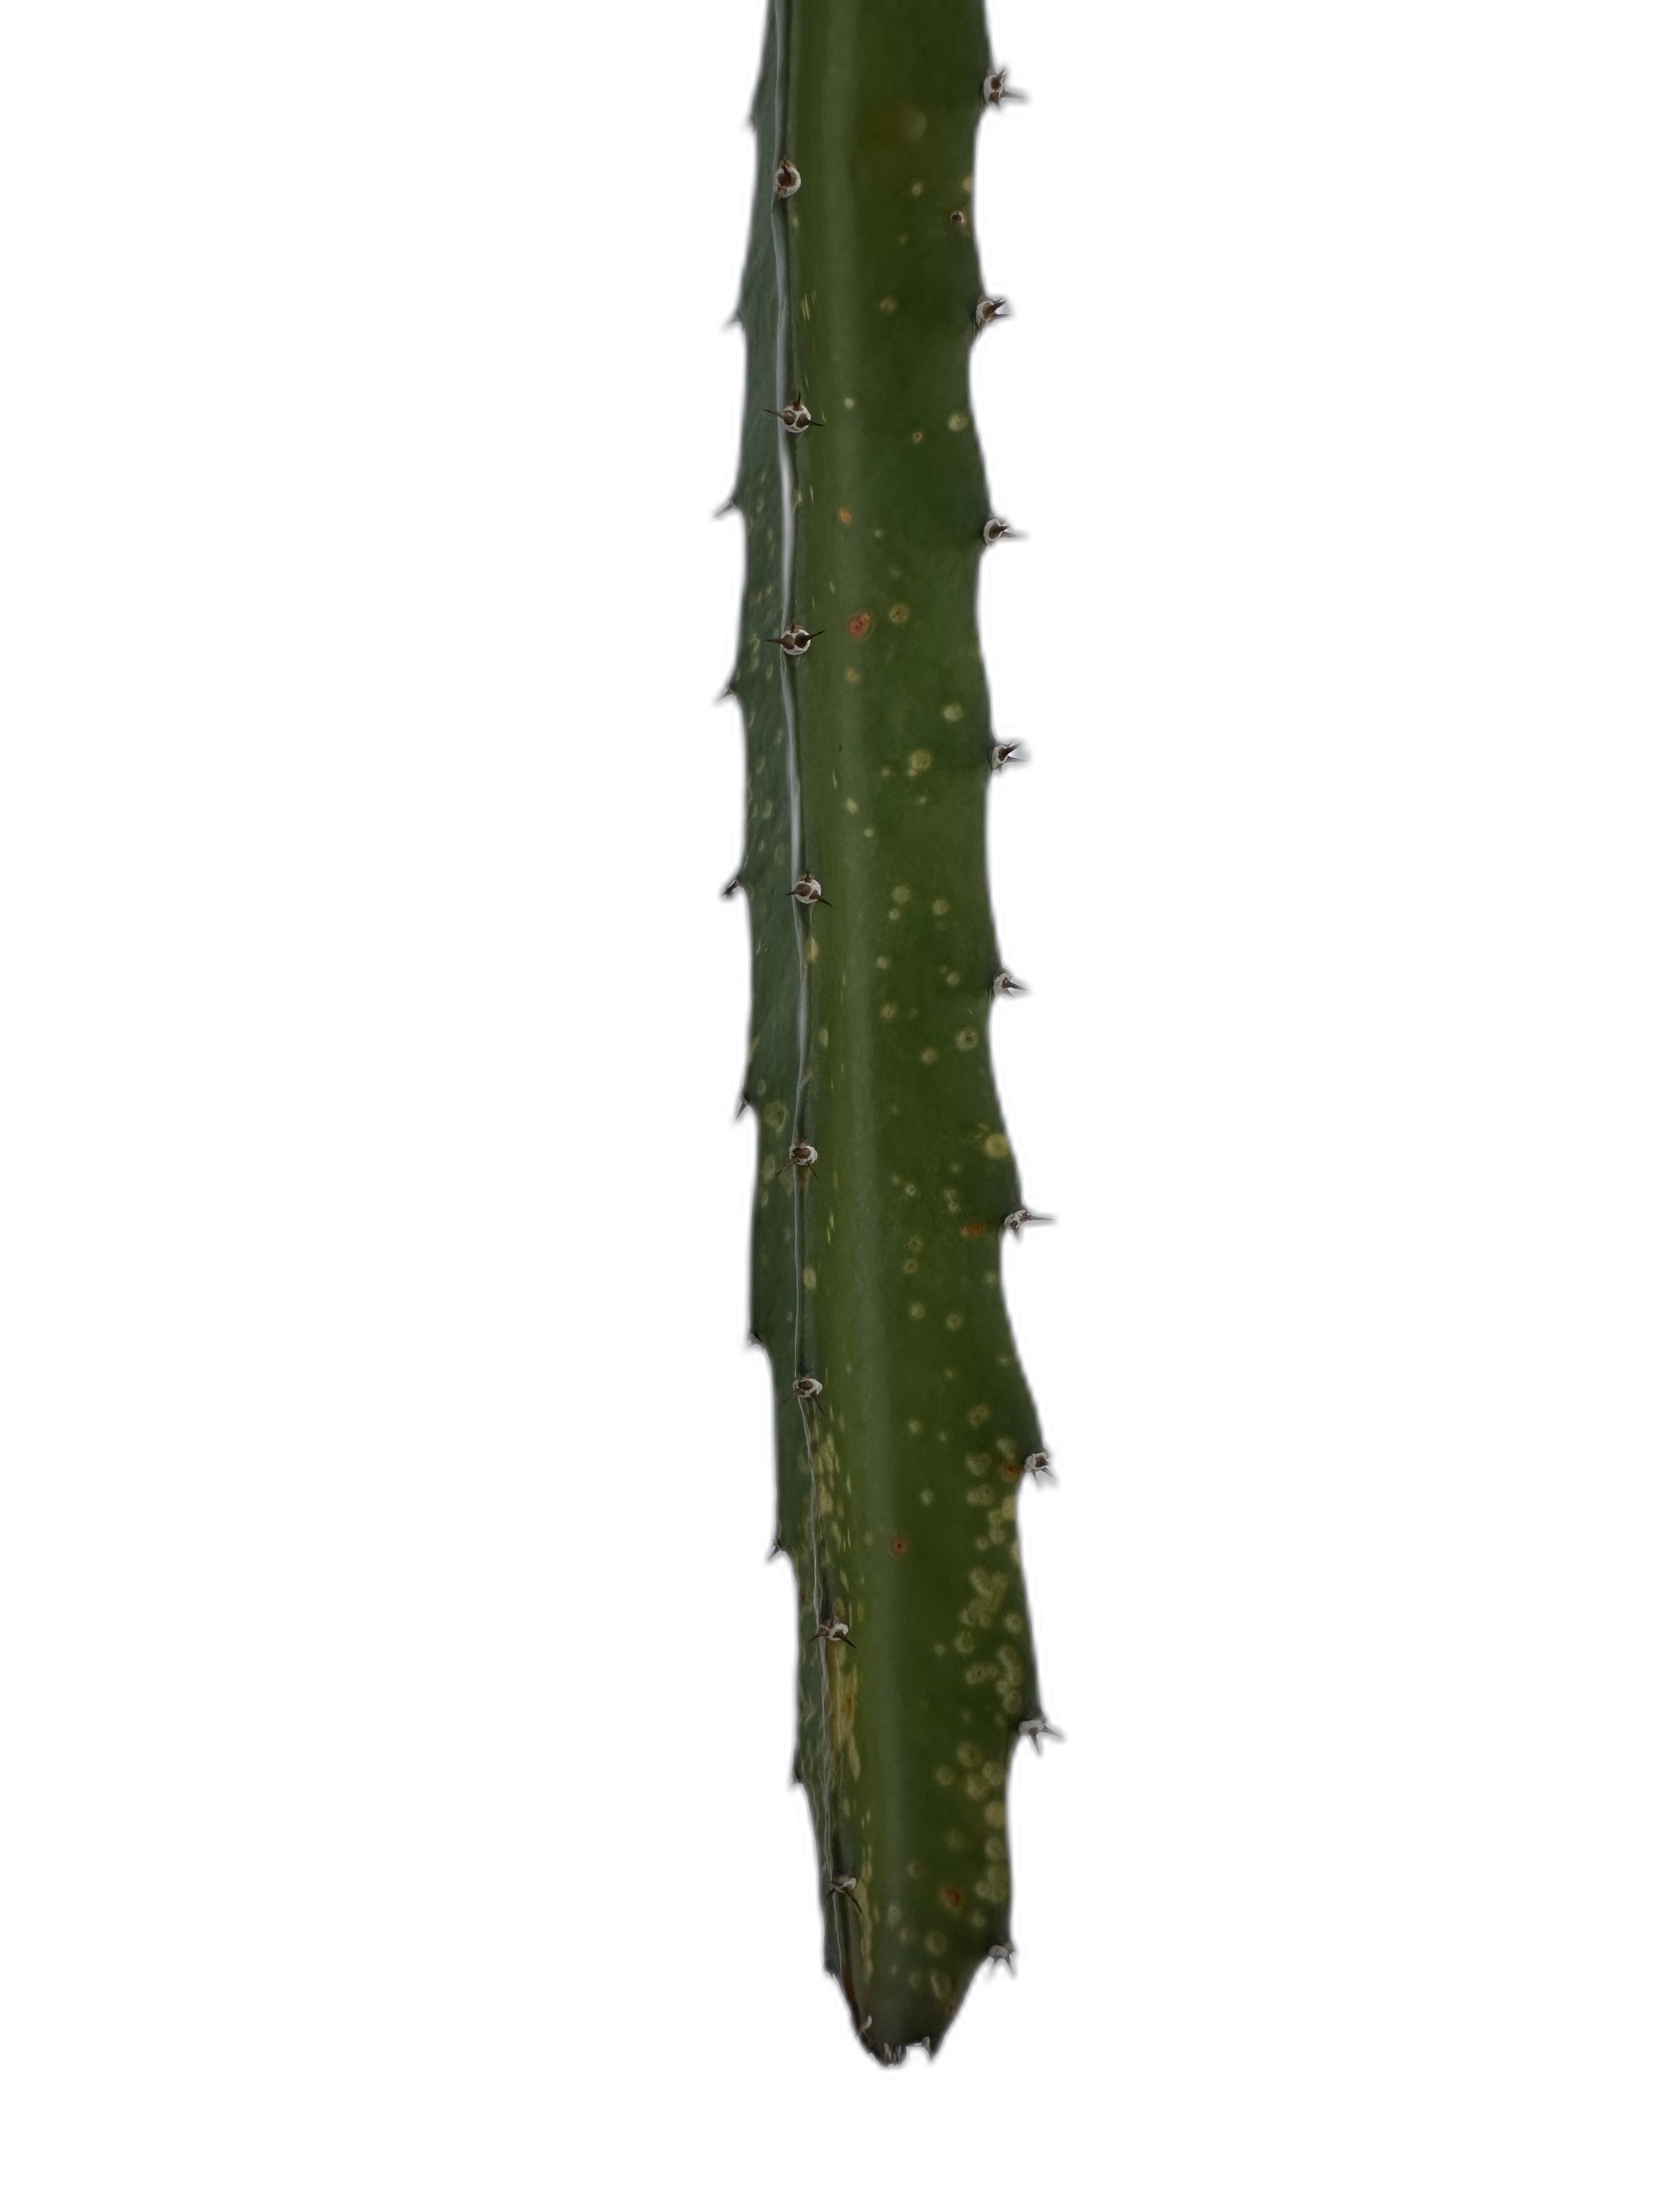
Label: Bad leaf